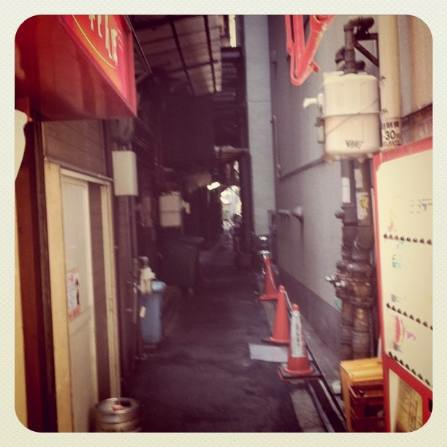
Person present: No